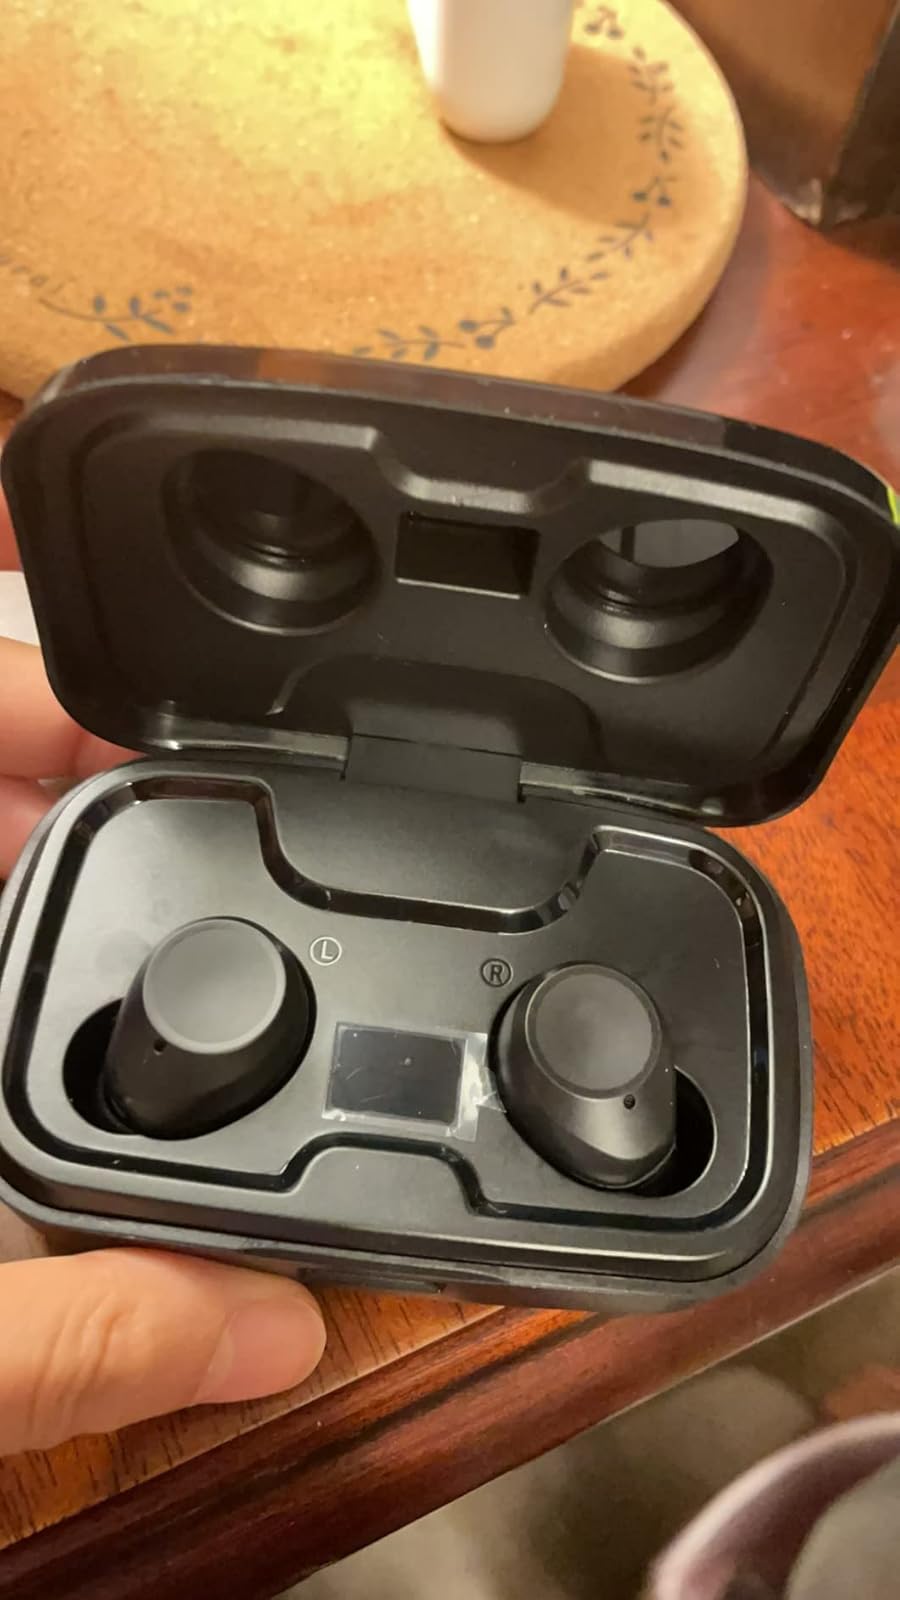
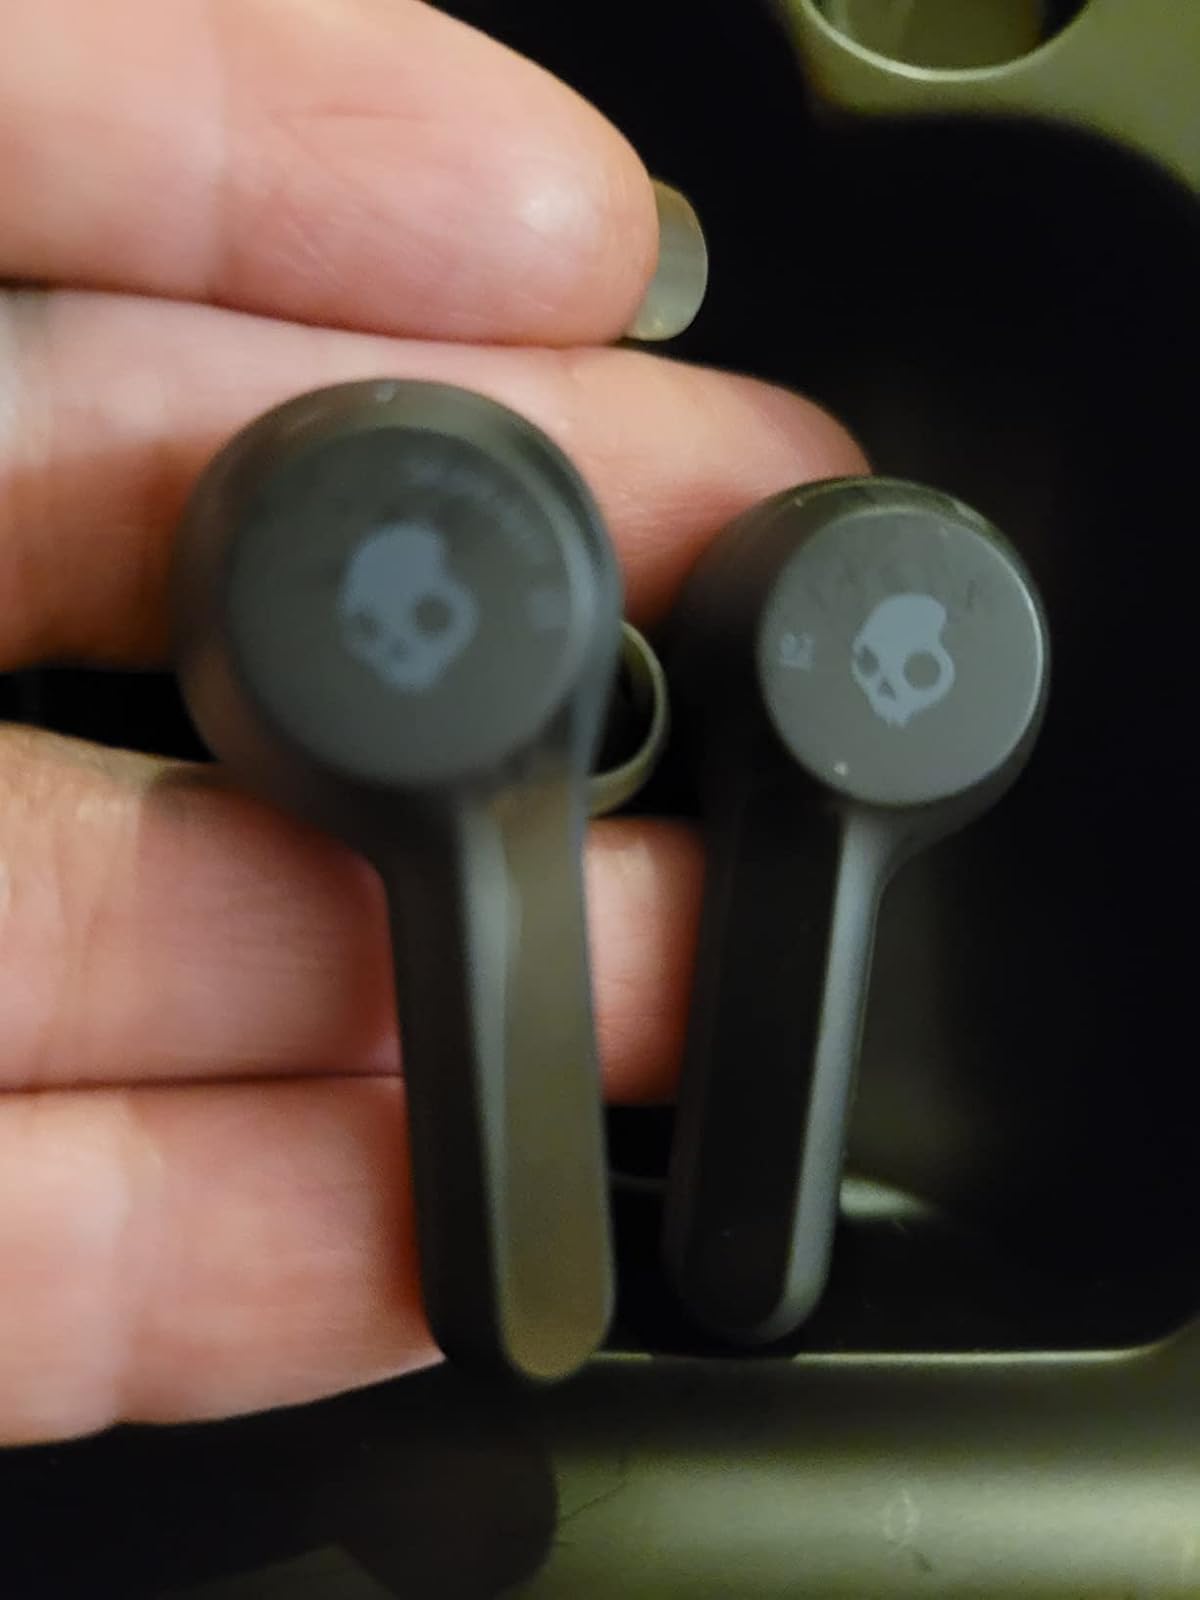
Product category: earbuds
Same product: no